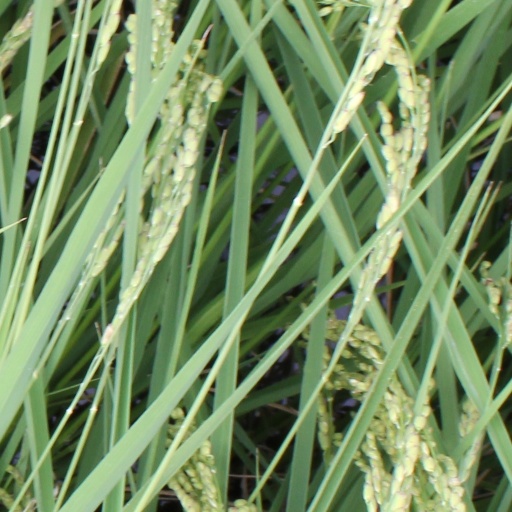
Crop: rice